Kin Kin

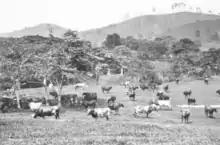
Illawarra Dairy Cattle on Mr G Grevetts farm at Kin Kin, circa 1931

Timber-getters moved into the area in the late 1870s. Later it became a smallcrop and dairy farming community, from then on land and farm usage started to change and there was a decline in production farms. Early deforestation and clearing of land led to small produce and dairy farming from the early 1900s. The banana industry boomed in the years after World War 1, but experienced a significant decline in the 1930s as prices fell. Beans and Zucchini were major crops for many years, but smallcropping declined from the 1980s and is now undertaken on a limited basis.